Tuure Junnila

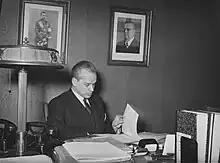
Tuure Junnila

Tuure Jaakko Kalervo Junnila (24 July 1910, in Kiikka – 21 June 1999) was a Finnish economist and politician. He served as Minister of Finance from 17 November 1953 to 4 May 1954. He was a member of the Parliament of Finland from 1951 to 1962, from 1966 to 1979, from 1983 to 1987 and from 1990 to 1991, representing the National Coalition Party.